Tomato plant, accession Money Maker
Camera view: bottom (45 deg); turntable rotation: 330 degrees
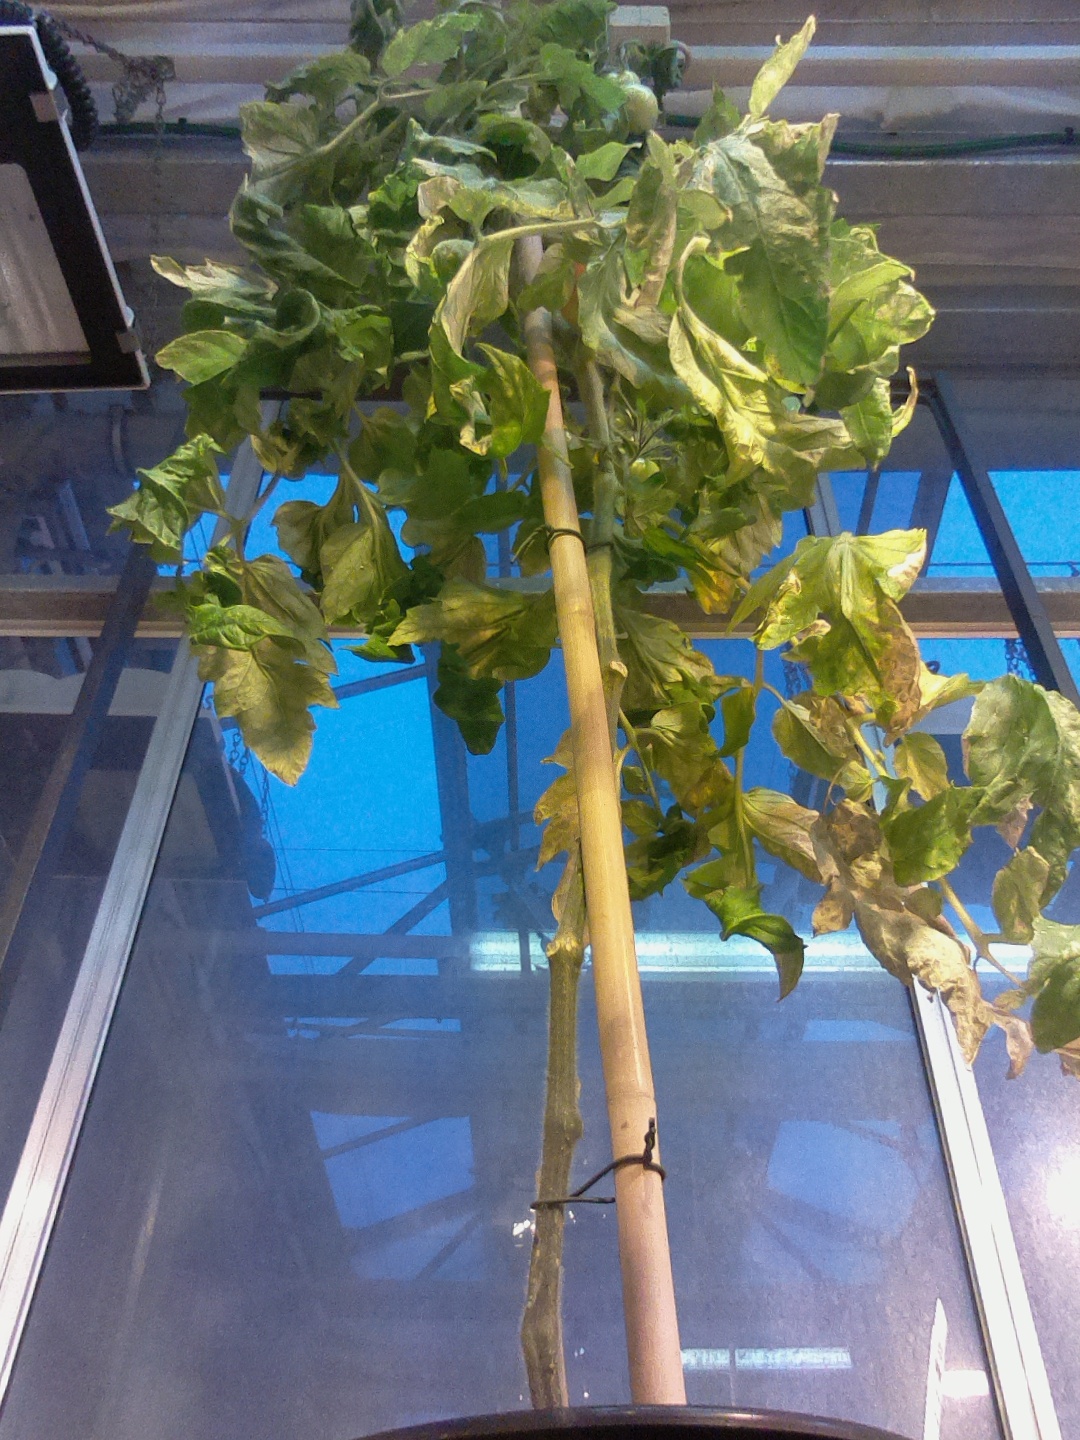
BBCH growth stage 80: fruits start showing typical ripe color (orange -> red)